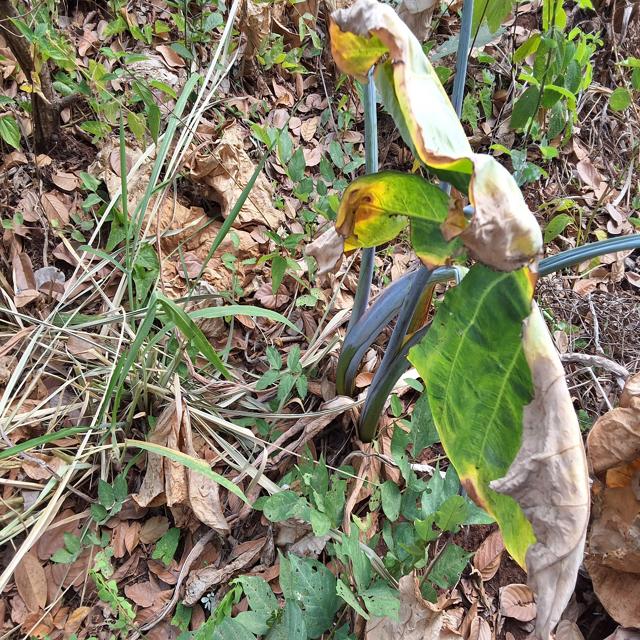
Label: Mid_Blight